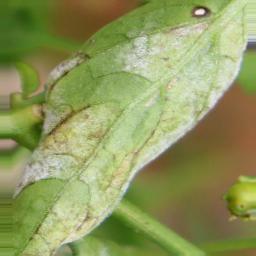
Label: powdery mildew